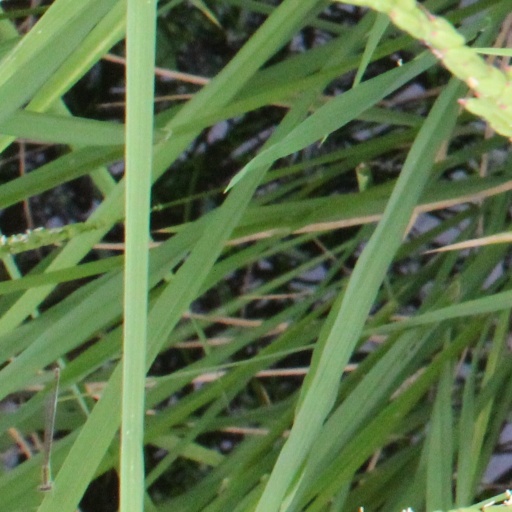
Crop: rice